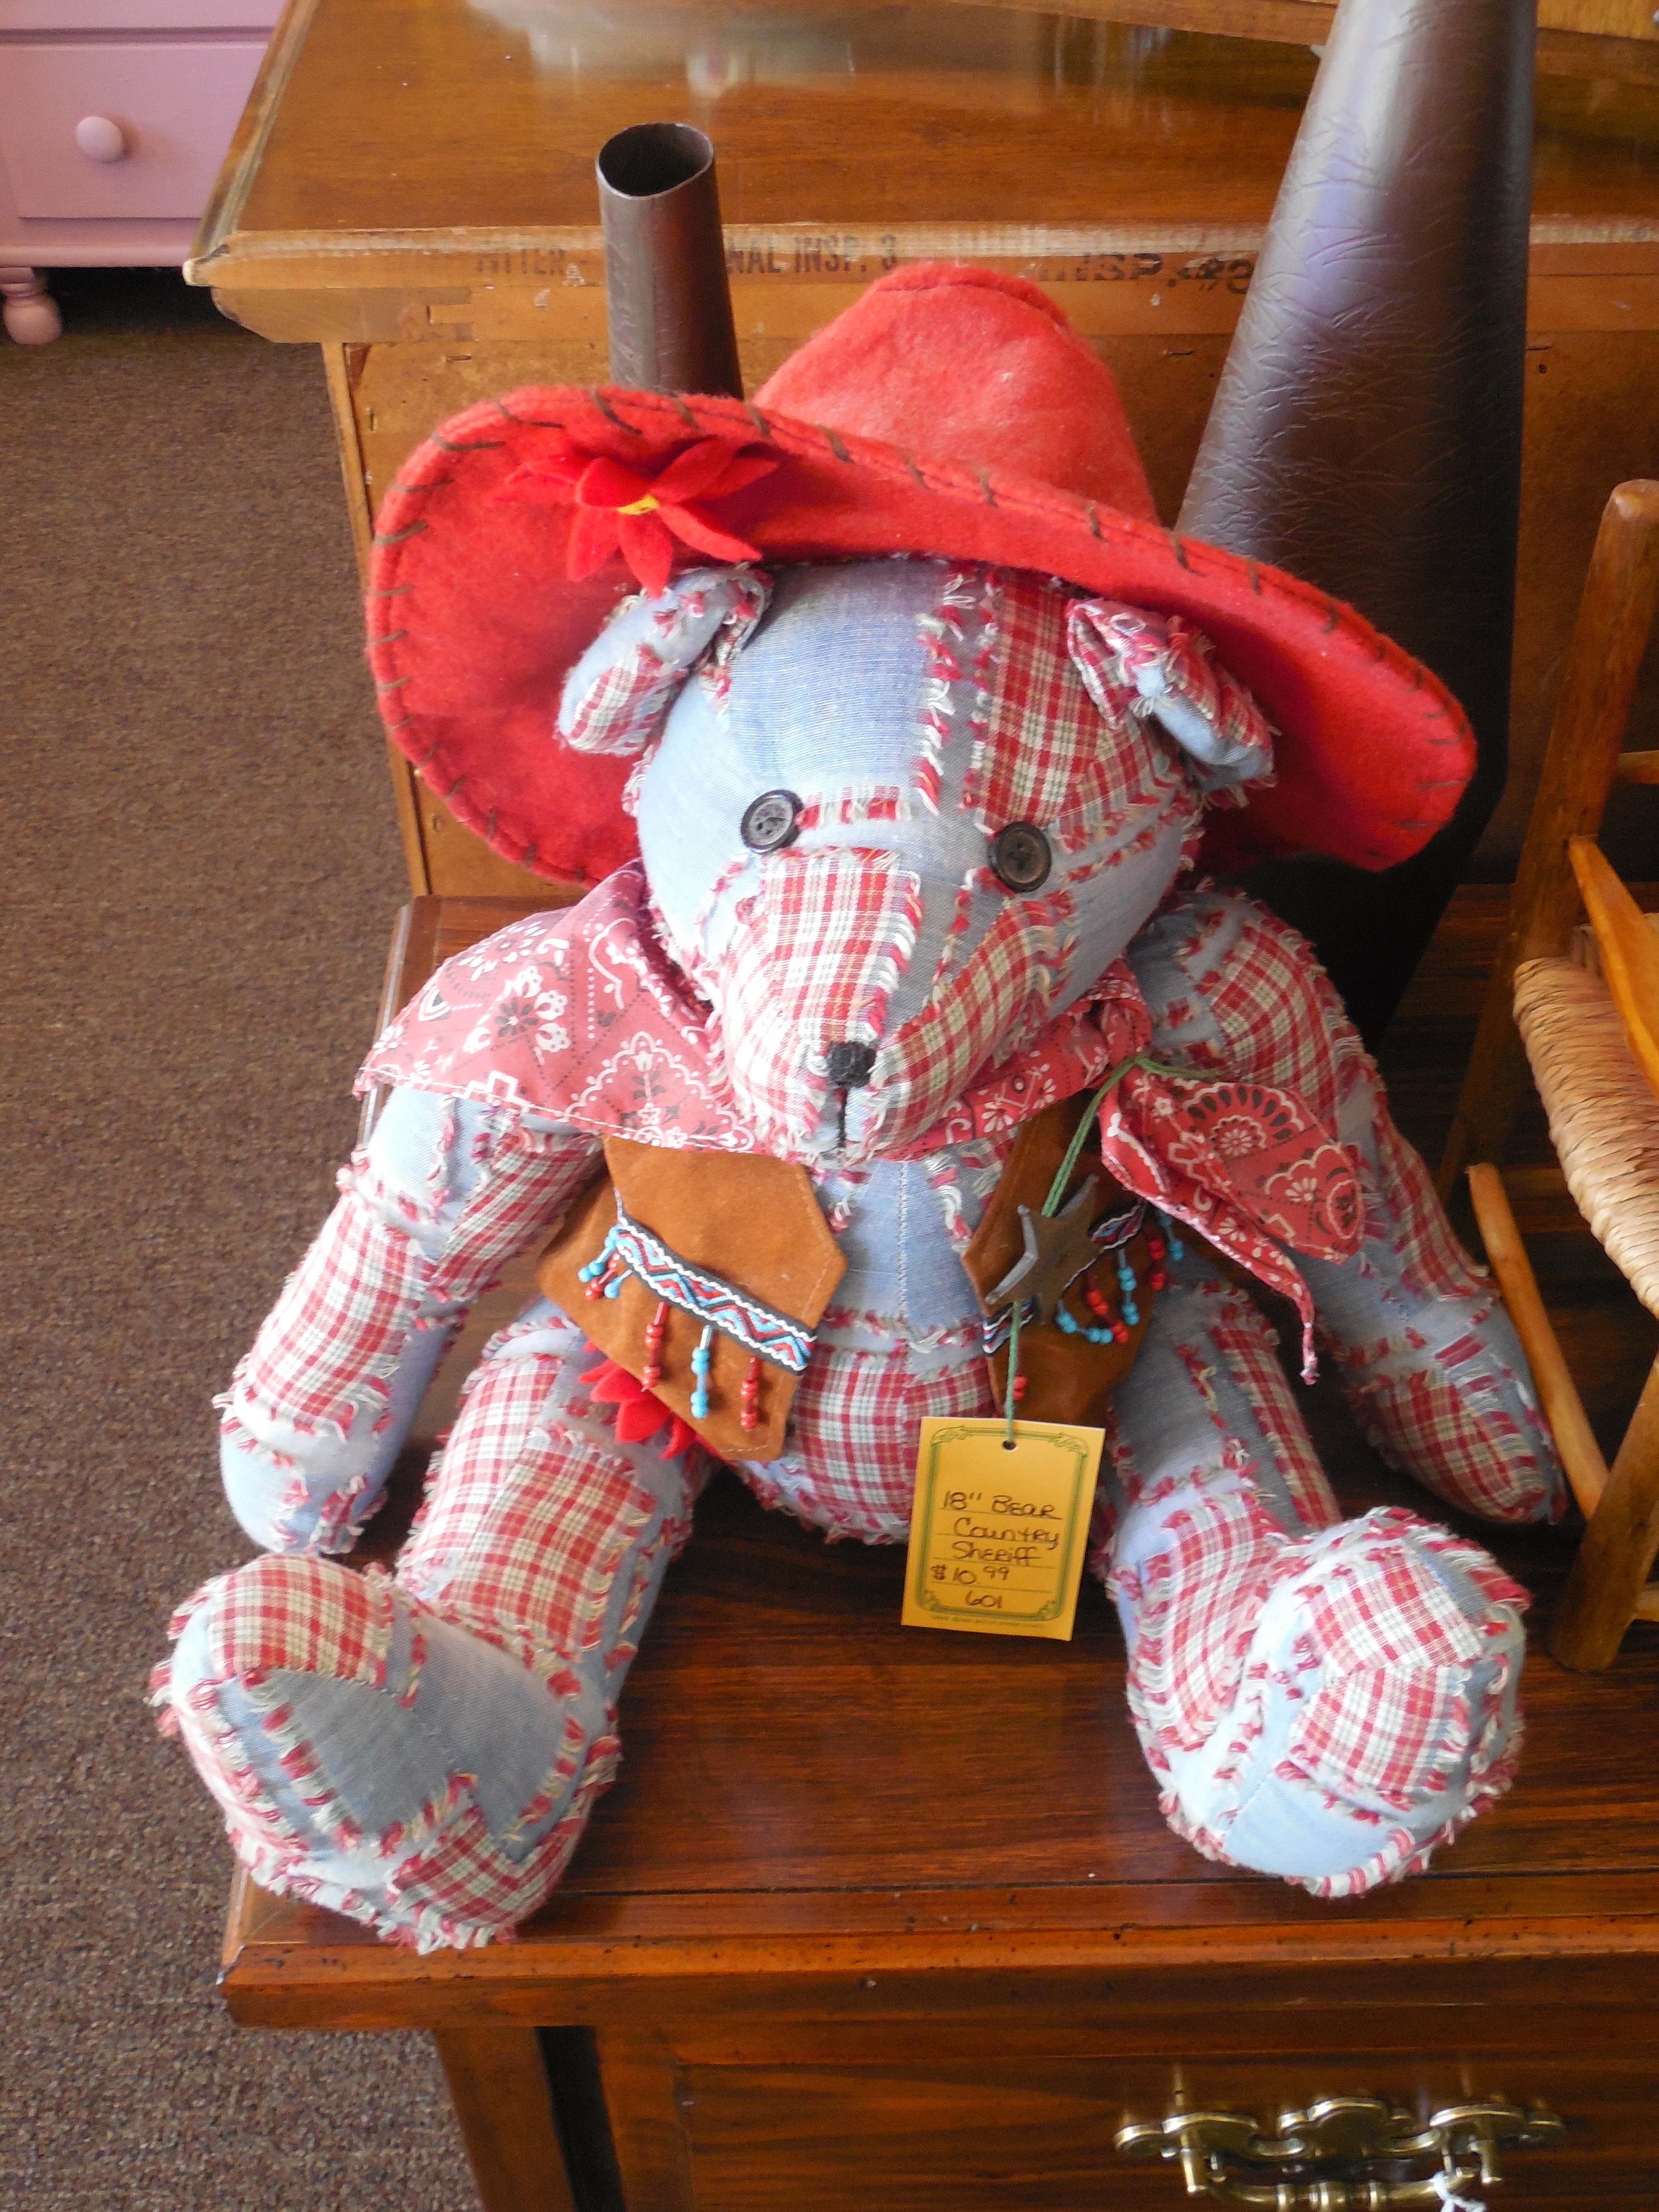
white, play, sweet, animal, cute, bear, gift, red, fluffy, sitting, small, hat, blue, christmas, toy, childhood, teddy bear, product, textile, art, single, stuffed, soft, plush, stuffed animal, cuddly, adorable, softness, fuzzy, teddy, stuffed toy